2010s Haiti cholera outbreak

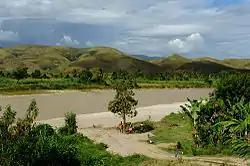
Haiti's Artibonite River, the first place the outbreak spread

In January 2010, a 7.0 magnitude earthquake hit Haiti, killing over 200,000 people and further disrupting healthcare and sanitation infrastructure in the country. In the aftermath of the earthquake, international workers from many countries arrived in Haiti to assist in the response and recovery efforts, including a number of workers from countries where cholera is endemic. Before the outbreak, no cases of cholera had been identified in Haiti for more than a century, and the Caribbean region as a whole had not been affected by the cholera outbreak originating in Peru in 1991. The population's lack of prior exposure and acquired immunity contributed to the severity of the outbreak.